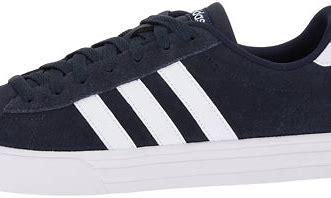
Brand: Adidas
Model: Daily 2